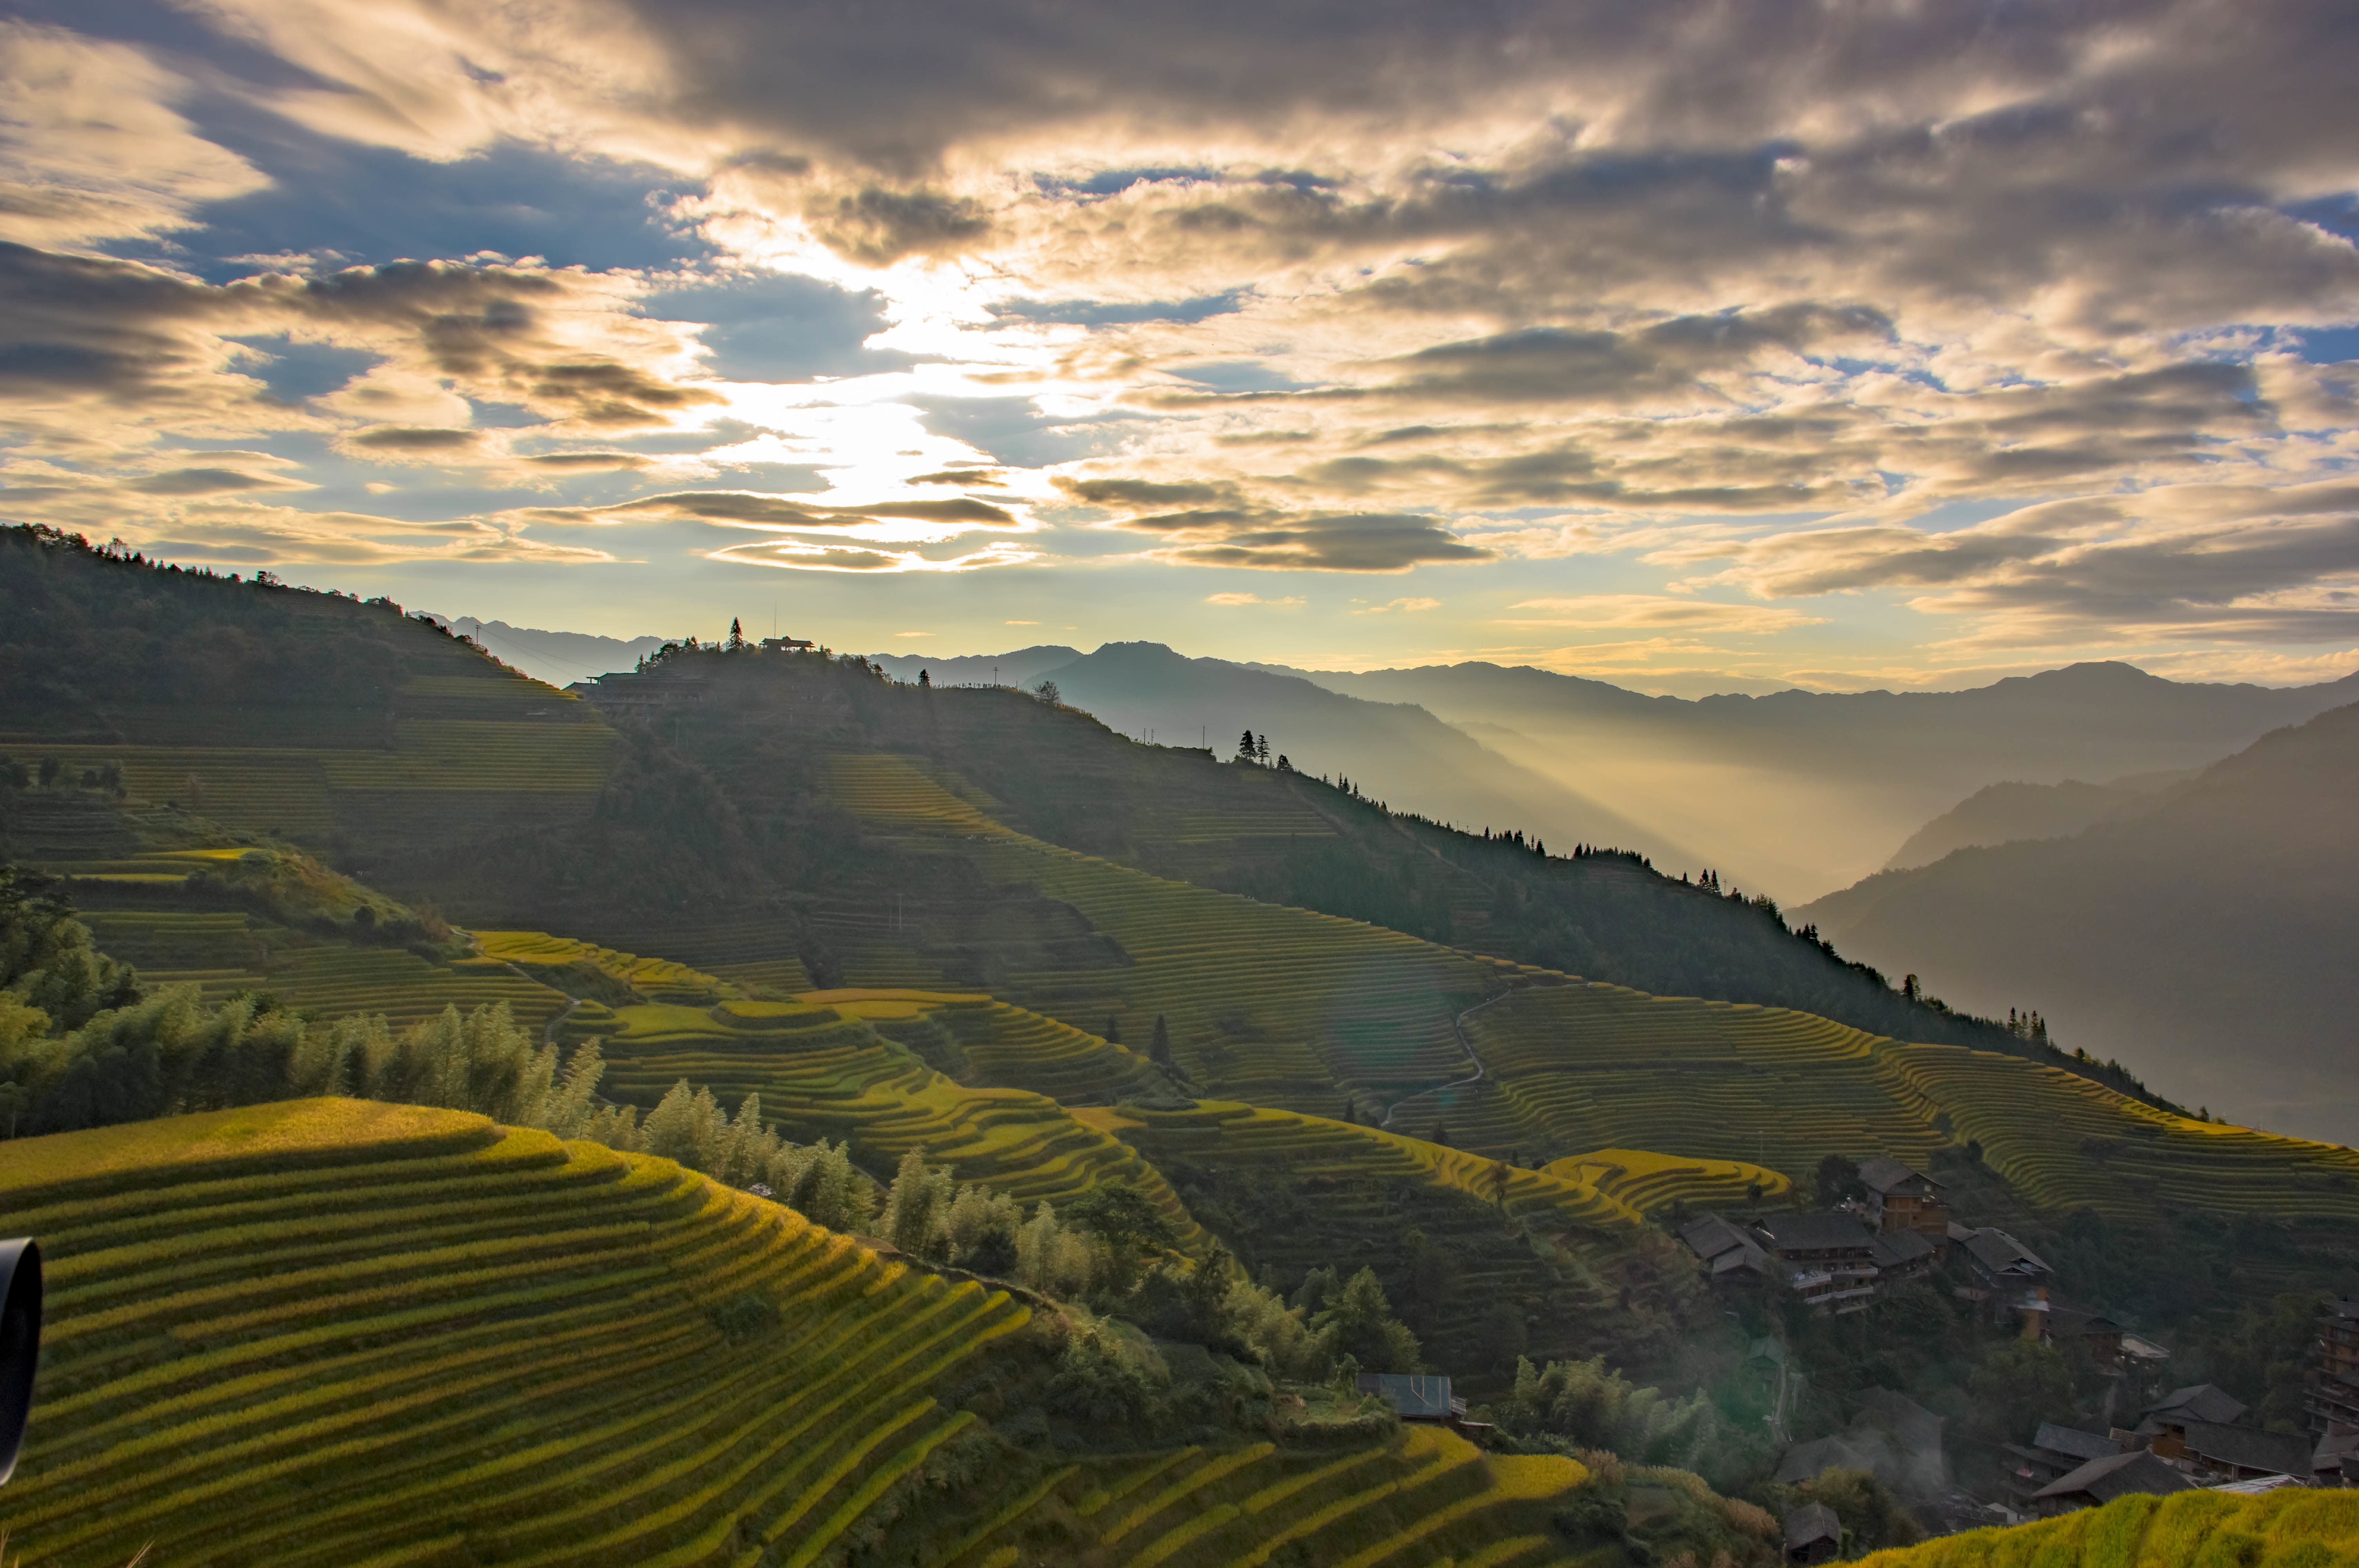
landscape, nature, horizon, mountain, cloud, sky, sunrise, sunset, field, sunlight, morning, hill, dawn, valley, mountain range, dusk, evening, agriculture, plain, plateau, rural area, landform, meteorological phenomenon, geographical feature, atmospheric phenomenon, mountainous landforms